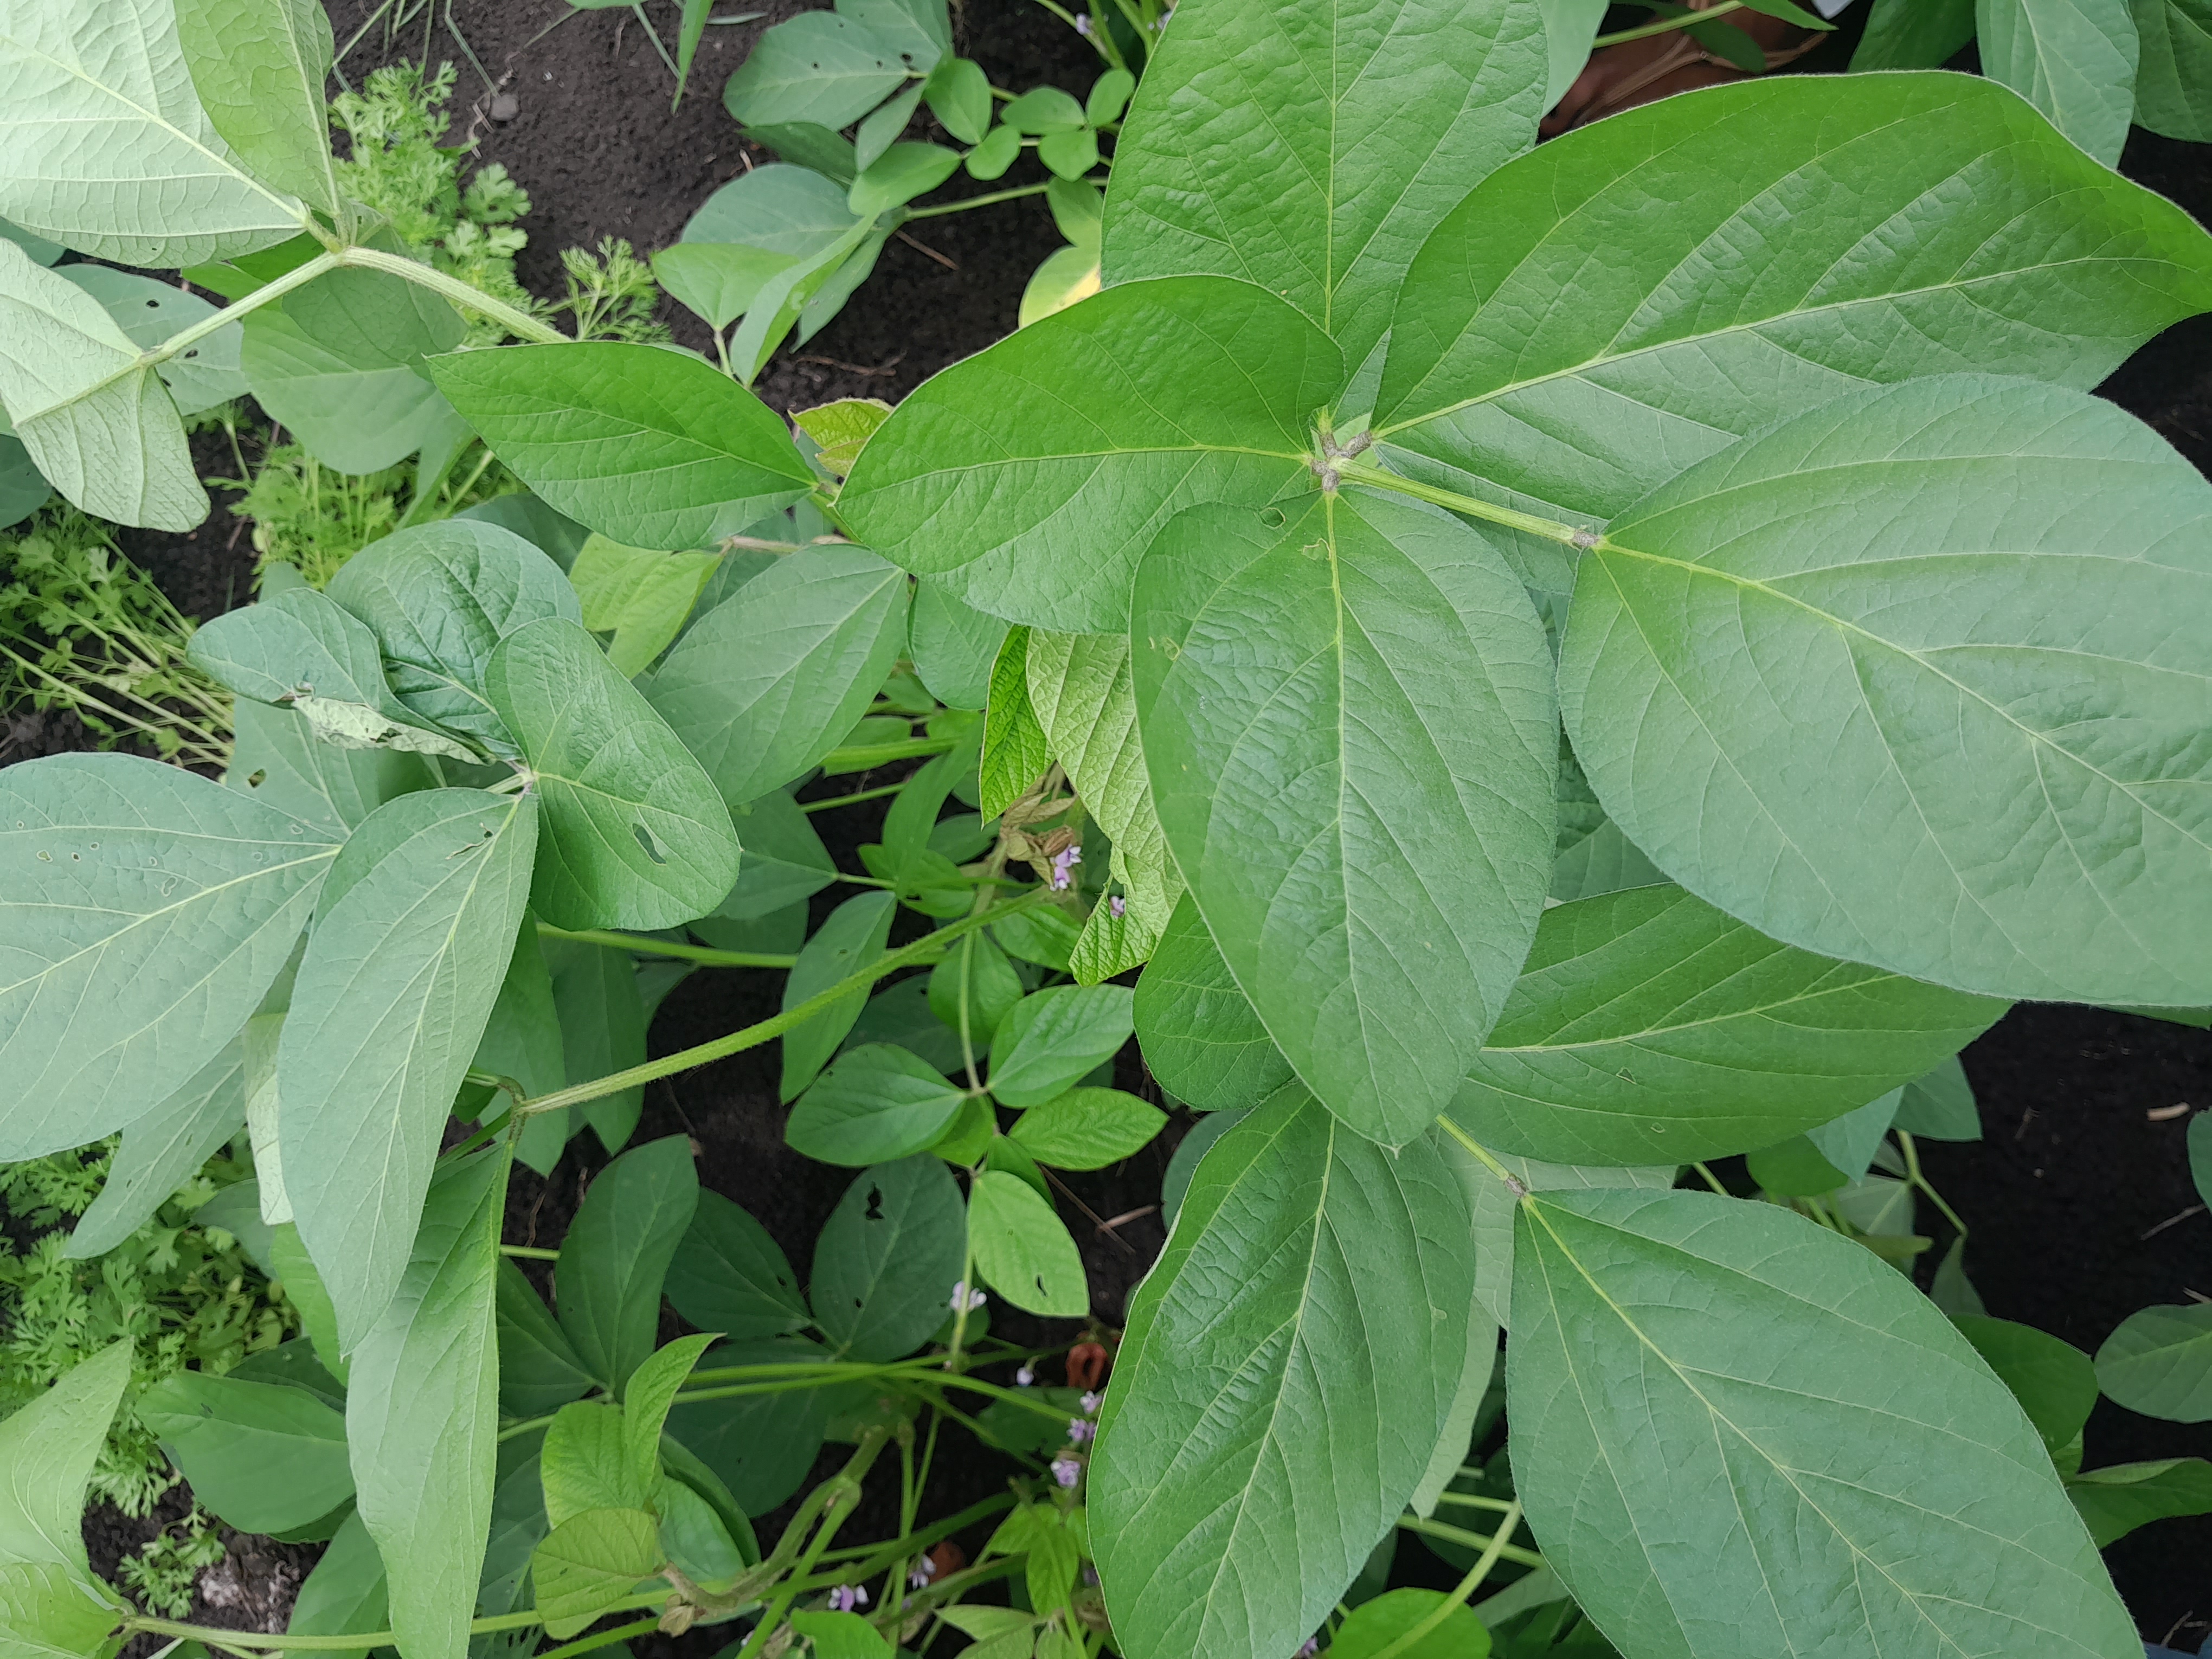
Label: Healthy